Pennsylvania Route 842

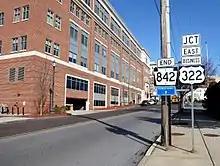
PA 842 eastern terminus at US 322 Bus. in West Chester

PA 842 begins at an intersection with PA 841 in West Marlborough Township, Chester County, heading northeast on two-lane undivided Upland Road. The road passes through farmland and woodland, curving to the east. The route continues through rural areas and crosses Newark Road, becoming the border between East Marlborough Township to the north and West Marlborough Township to the south before fully entering East Marlborough Township. PA 842 curves northeast and reaches an intersection with PA 82, where it turns east to form a concurrency with that route on Doe Run Road. The road passes through the residential community of Unionville, where it intersects the western terminus of PA 162. After leaving Unionville, PA 842 splits from PA 82 by turning northeast onto Unionville Wawaset Road. The route continues through woodland with some fields and homes, crossing into Newlin Township. The road heads through more farmland and woodland with some residences and enters Pocopson Township. Here, PA 842 curves north into woodland before curving east through fields and trees. The route crosses an East Penn Railroad line at-grade and the West Branch Brandywine Creek before it heads into East Bradford Township, where it becomes Bridge Road. The road continues through rural areas with some homes and crosses the East Branch Brandywine Creek.